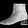
Label: Ankle boot